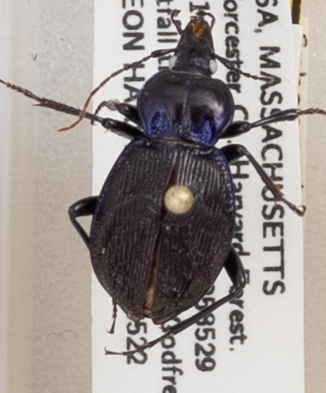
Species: Sphaeroderus stenostomus lecontei
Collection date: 2018-05-22
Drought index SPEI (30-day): -1.156
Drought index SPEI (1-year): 0.034
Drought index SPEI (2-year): -0.84